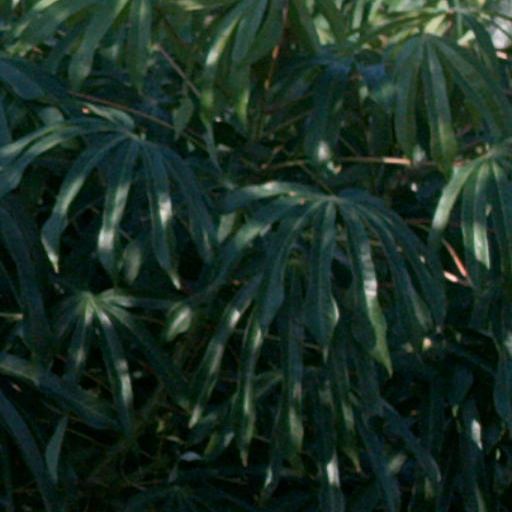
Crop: cassava